Yoji Anjo

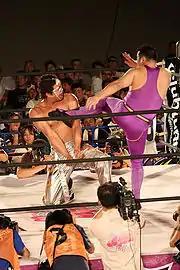
Anjo kicking Nagao Ginga.

In 2000 Anjo returned to professional wrestling to help out All Japan Pro Wrestling's rebuilding. He appeared as a partner to old foe Genichiro Tenryu, winning the World Tag Team Championship from Johnny Smith and Taiyo Kea. They retained the titles for a long times, including a double title match with AJPW All Asia Tag Team Champions Arashi and Koki Kitahara, against the teams of George Hines and Johnny Smith and Toshiaki Kawada and Nobutaka Araya, coming victorious after Anjo pinned Araya with a knee strike. After some weeks, Tenryu and Anjo finally lost the title to Keiji Mutoh and Taiyo Kea, dissolving the team.